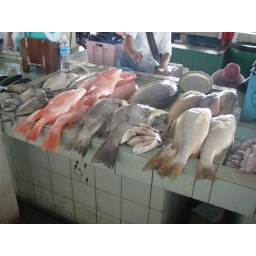
At the fish market in Kota Kinabalu, Malaysia.